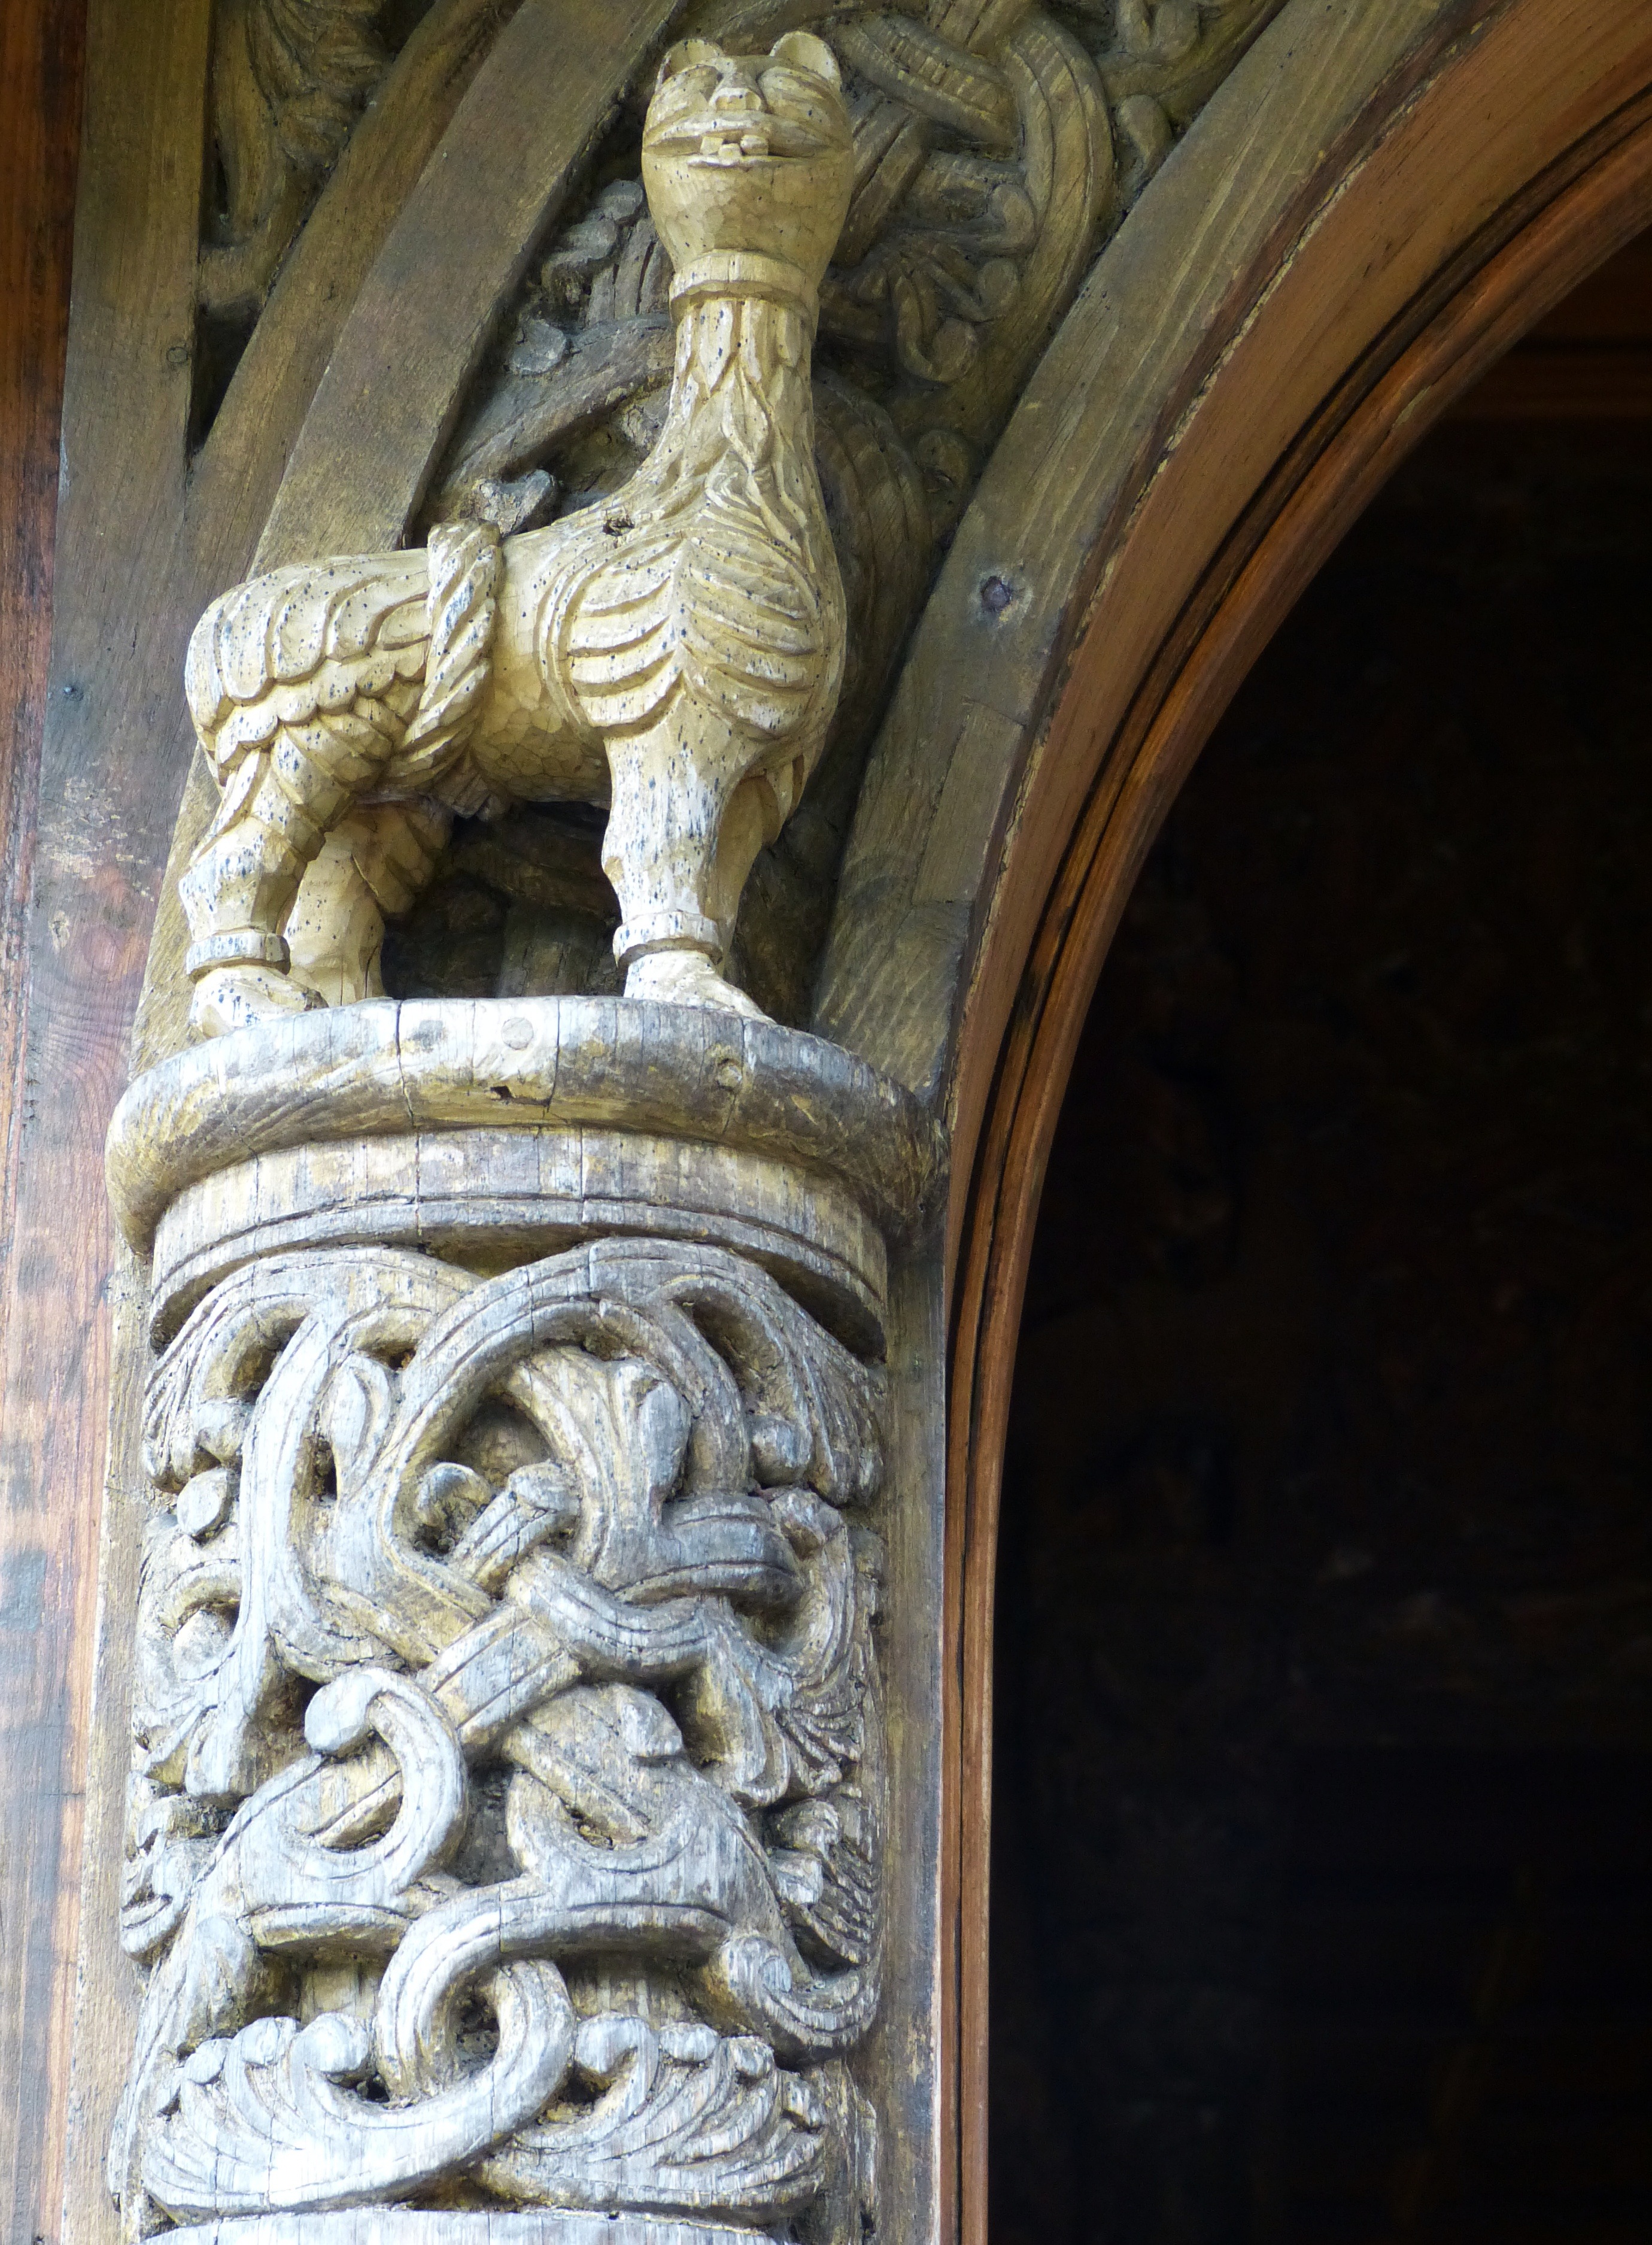
architecture, structure, wood, building, monument, statue, column, church, lion, goal, gargoyle, sculpture, art, figure, temple, poland, famous, carving, input, viking, portal, wang, impressive, stone carving, stave church, wooden church, ancient history, giant mountains